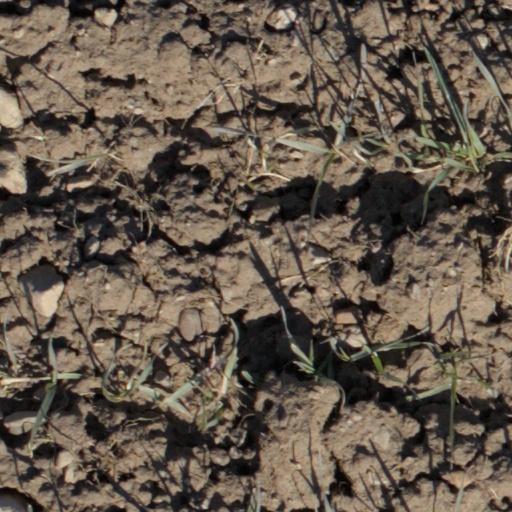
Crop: wheat